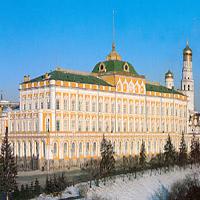
Weather: sun or clear